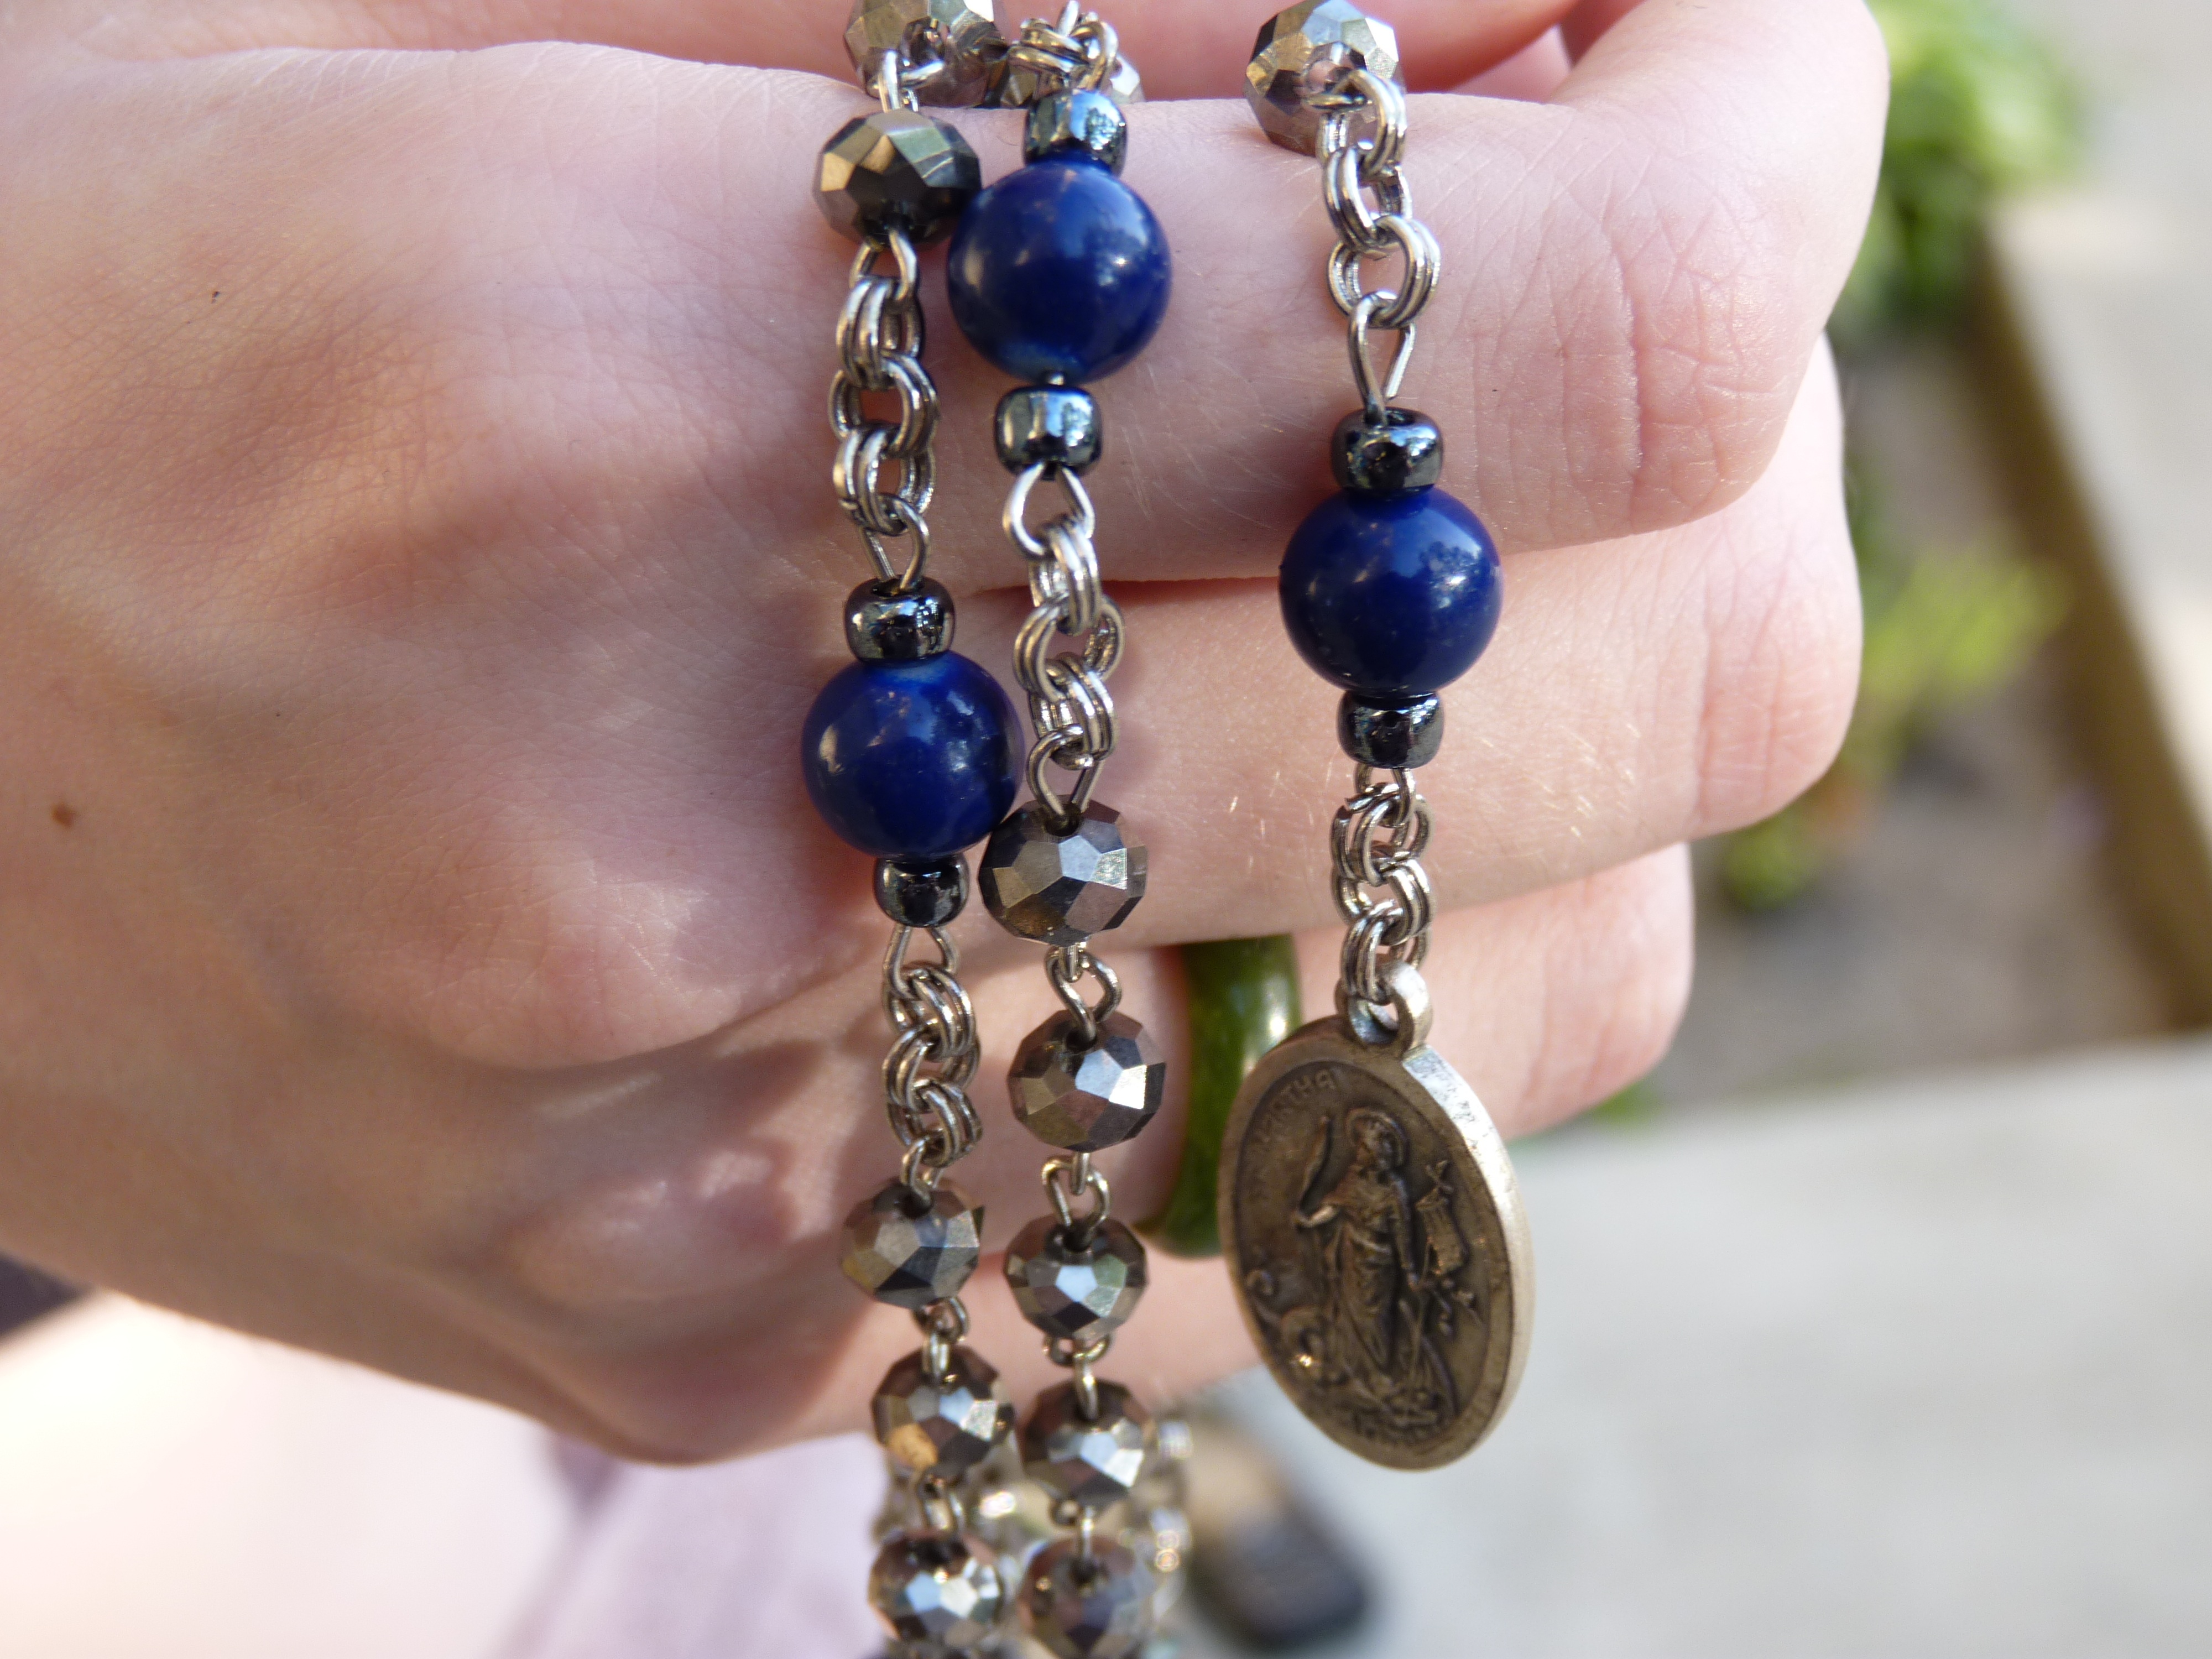
chain, religion, church, christian, bead, necklace, bracelet, jewellery, catholic, faith, earrings, rosary, fashion accessory